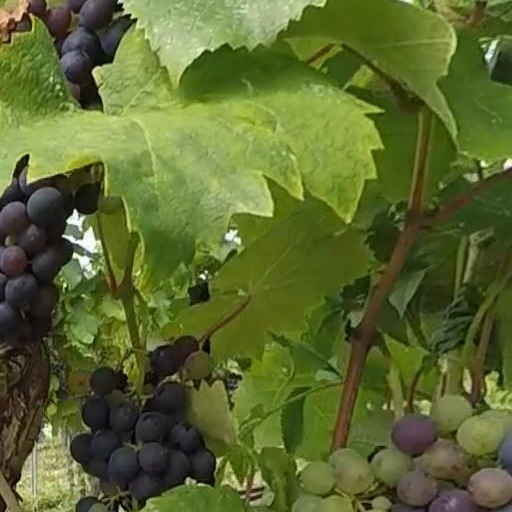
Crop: grape